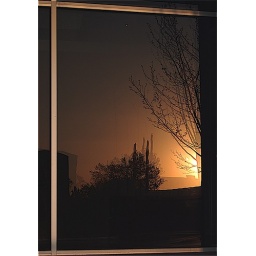
Reflection in glass door at sunset